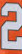
Number: 2